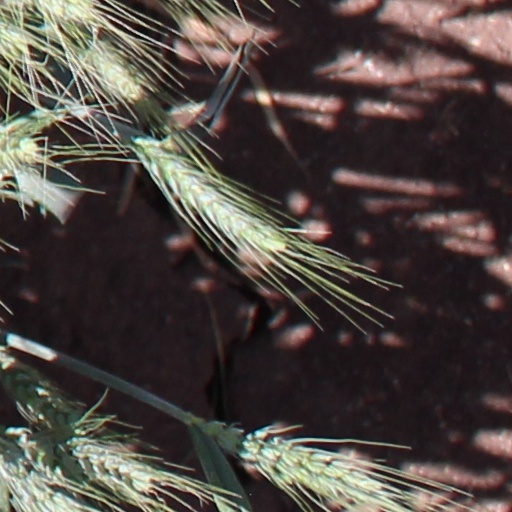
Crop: wheat